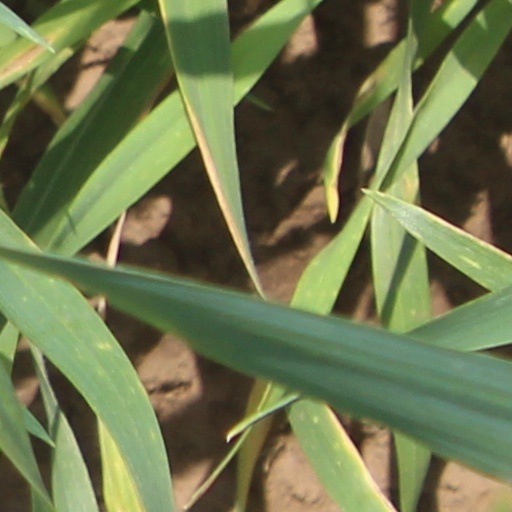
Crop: wheat